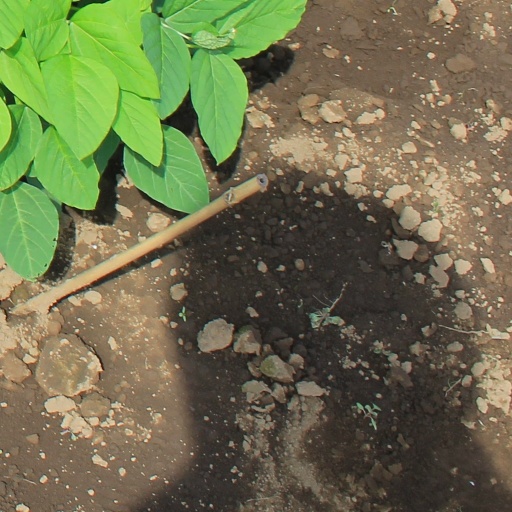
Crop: soybean